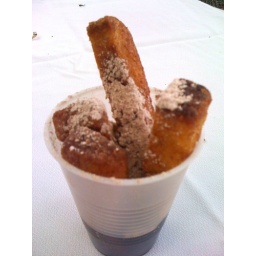
Cinnamon French Toast Sticks in a plastic cup of syrup